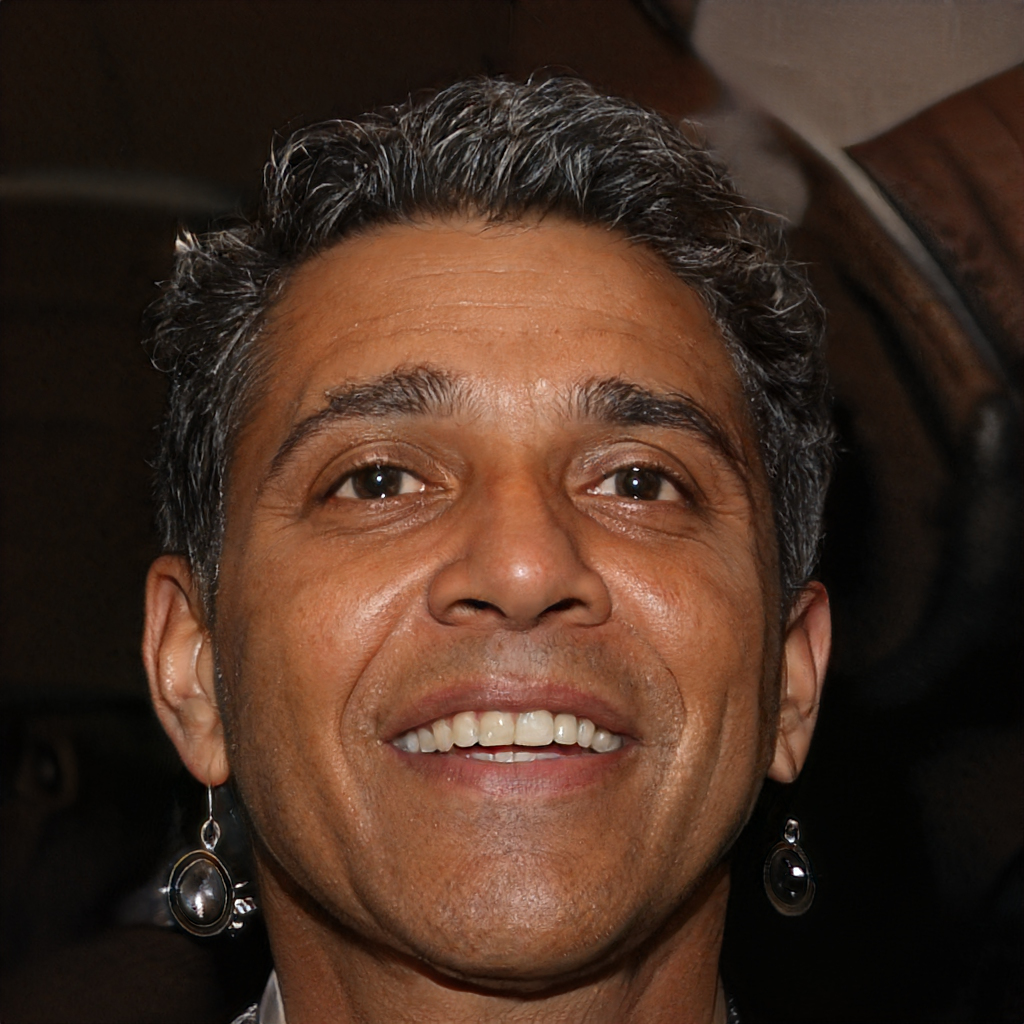
Gender: Male